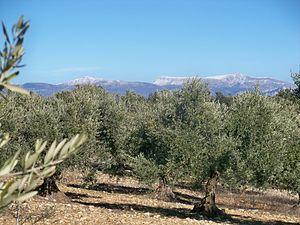
Oliviers près de Quinson (04), France
L'Huile d'olive de Haute-Provence est protégée par une AOC depuis le décret signé le 13 décembre 1999.
L'huile d'olive de Provence est protégée par une appellation d'origine contrôlée à la suite d'une enquête diligentée par l'INAO, dont les conclusions ont été déposées auprès de la commission le 26 octobre 2006 et la signature du décret parut au Journal officiel le 14 mars 2007.
Quinson est une commune française, située dans le département des Alpes-de-Haute-Provence en région Provence-Alpes-Côte d'Azur.